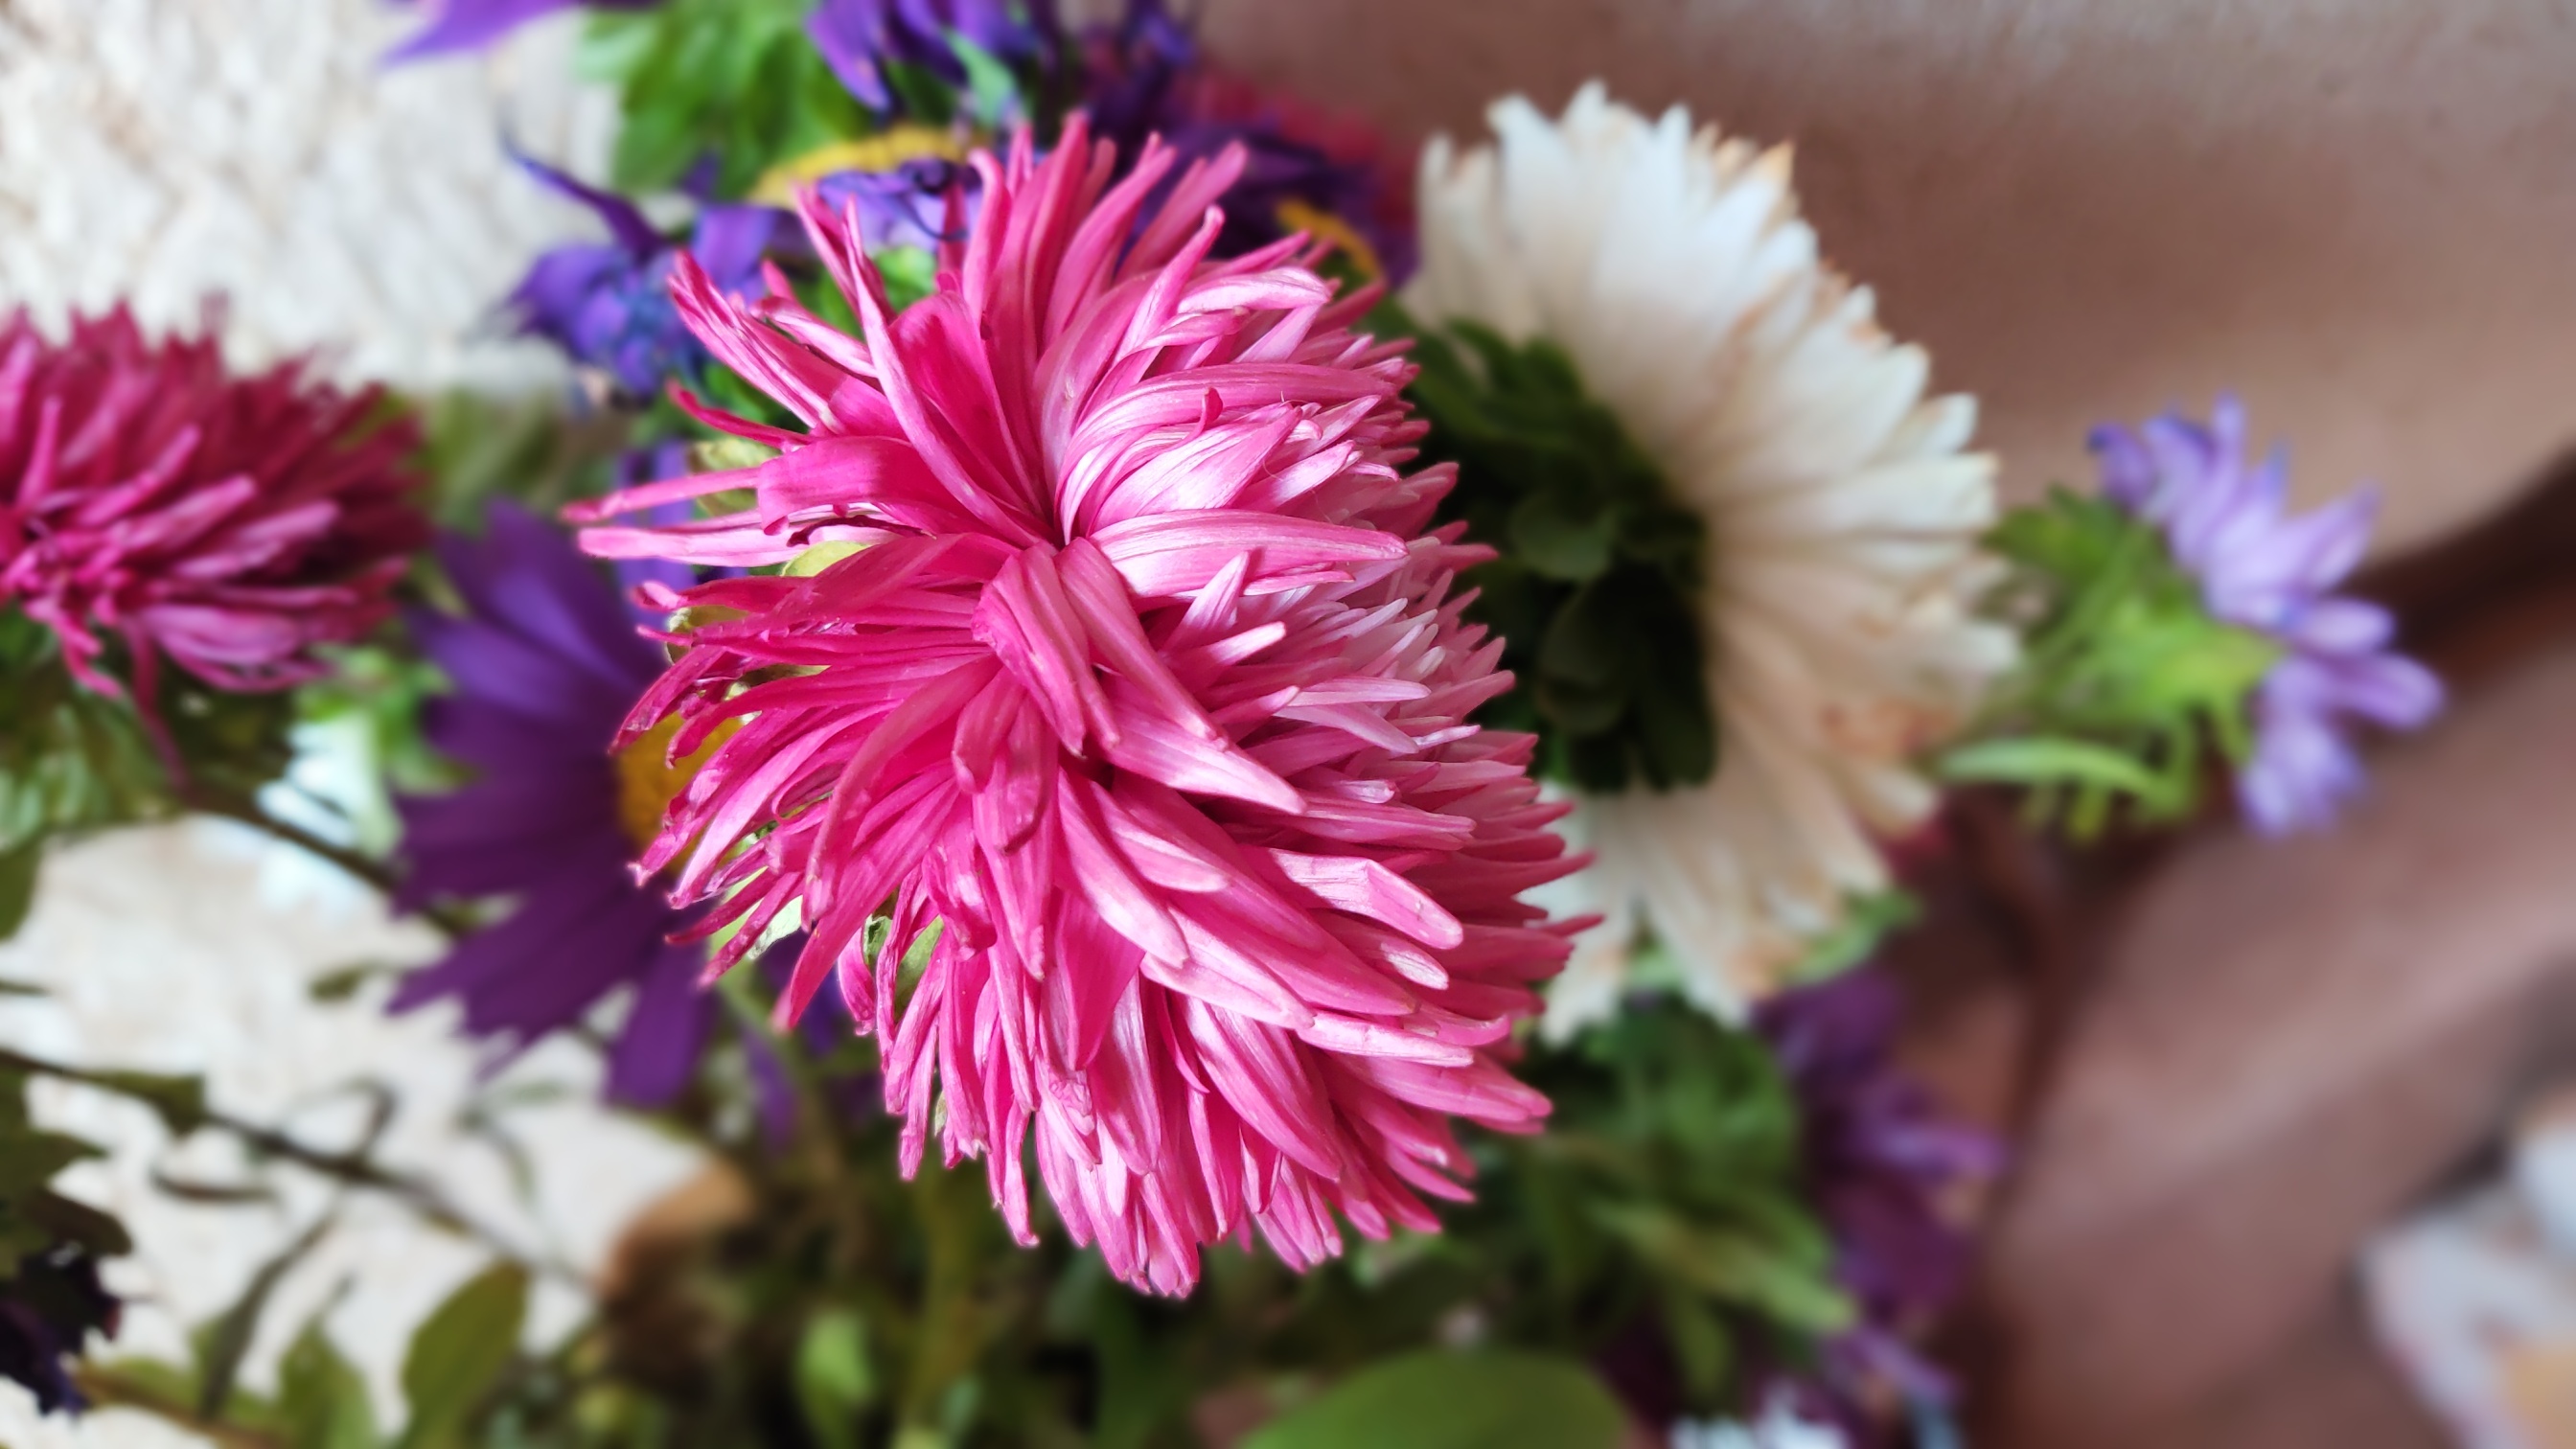
flower, blossom, bloom, chrysanthemum, white, pink, purple, closeup, plants, design, room, interior, bouquet, flowering plant, plant, petal, china aster, aster, chrysanths, wildflower, annual plant, pink family